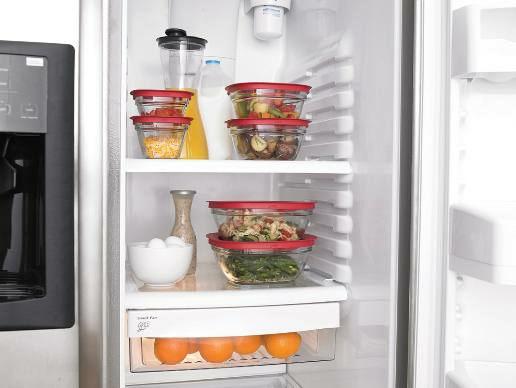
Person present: No